Nikolai Sulima

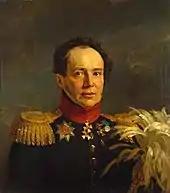
"General Nikolai Sulima", a portrait by George Dawe

Nikolai Sulima (12 January 1777 - 21 October 1840) was a Russian statesman and military commander, a General of the Imperial Russian Army during Napoleonic Wars and the November Uprising. A distant descendant of hetman Ivan Sulyma and numerous Polish noble families, he joined the army early in his life.